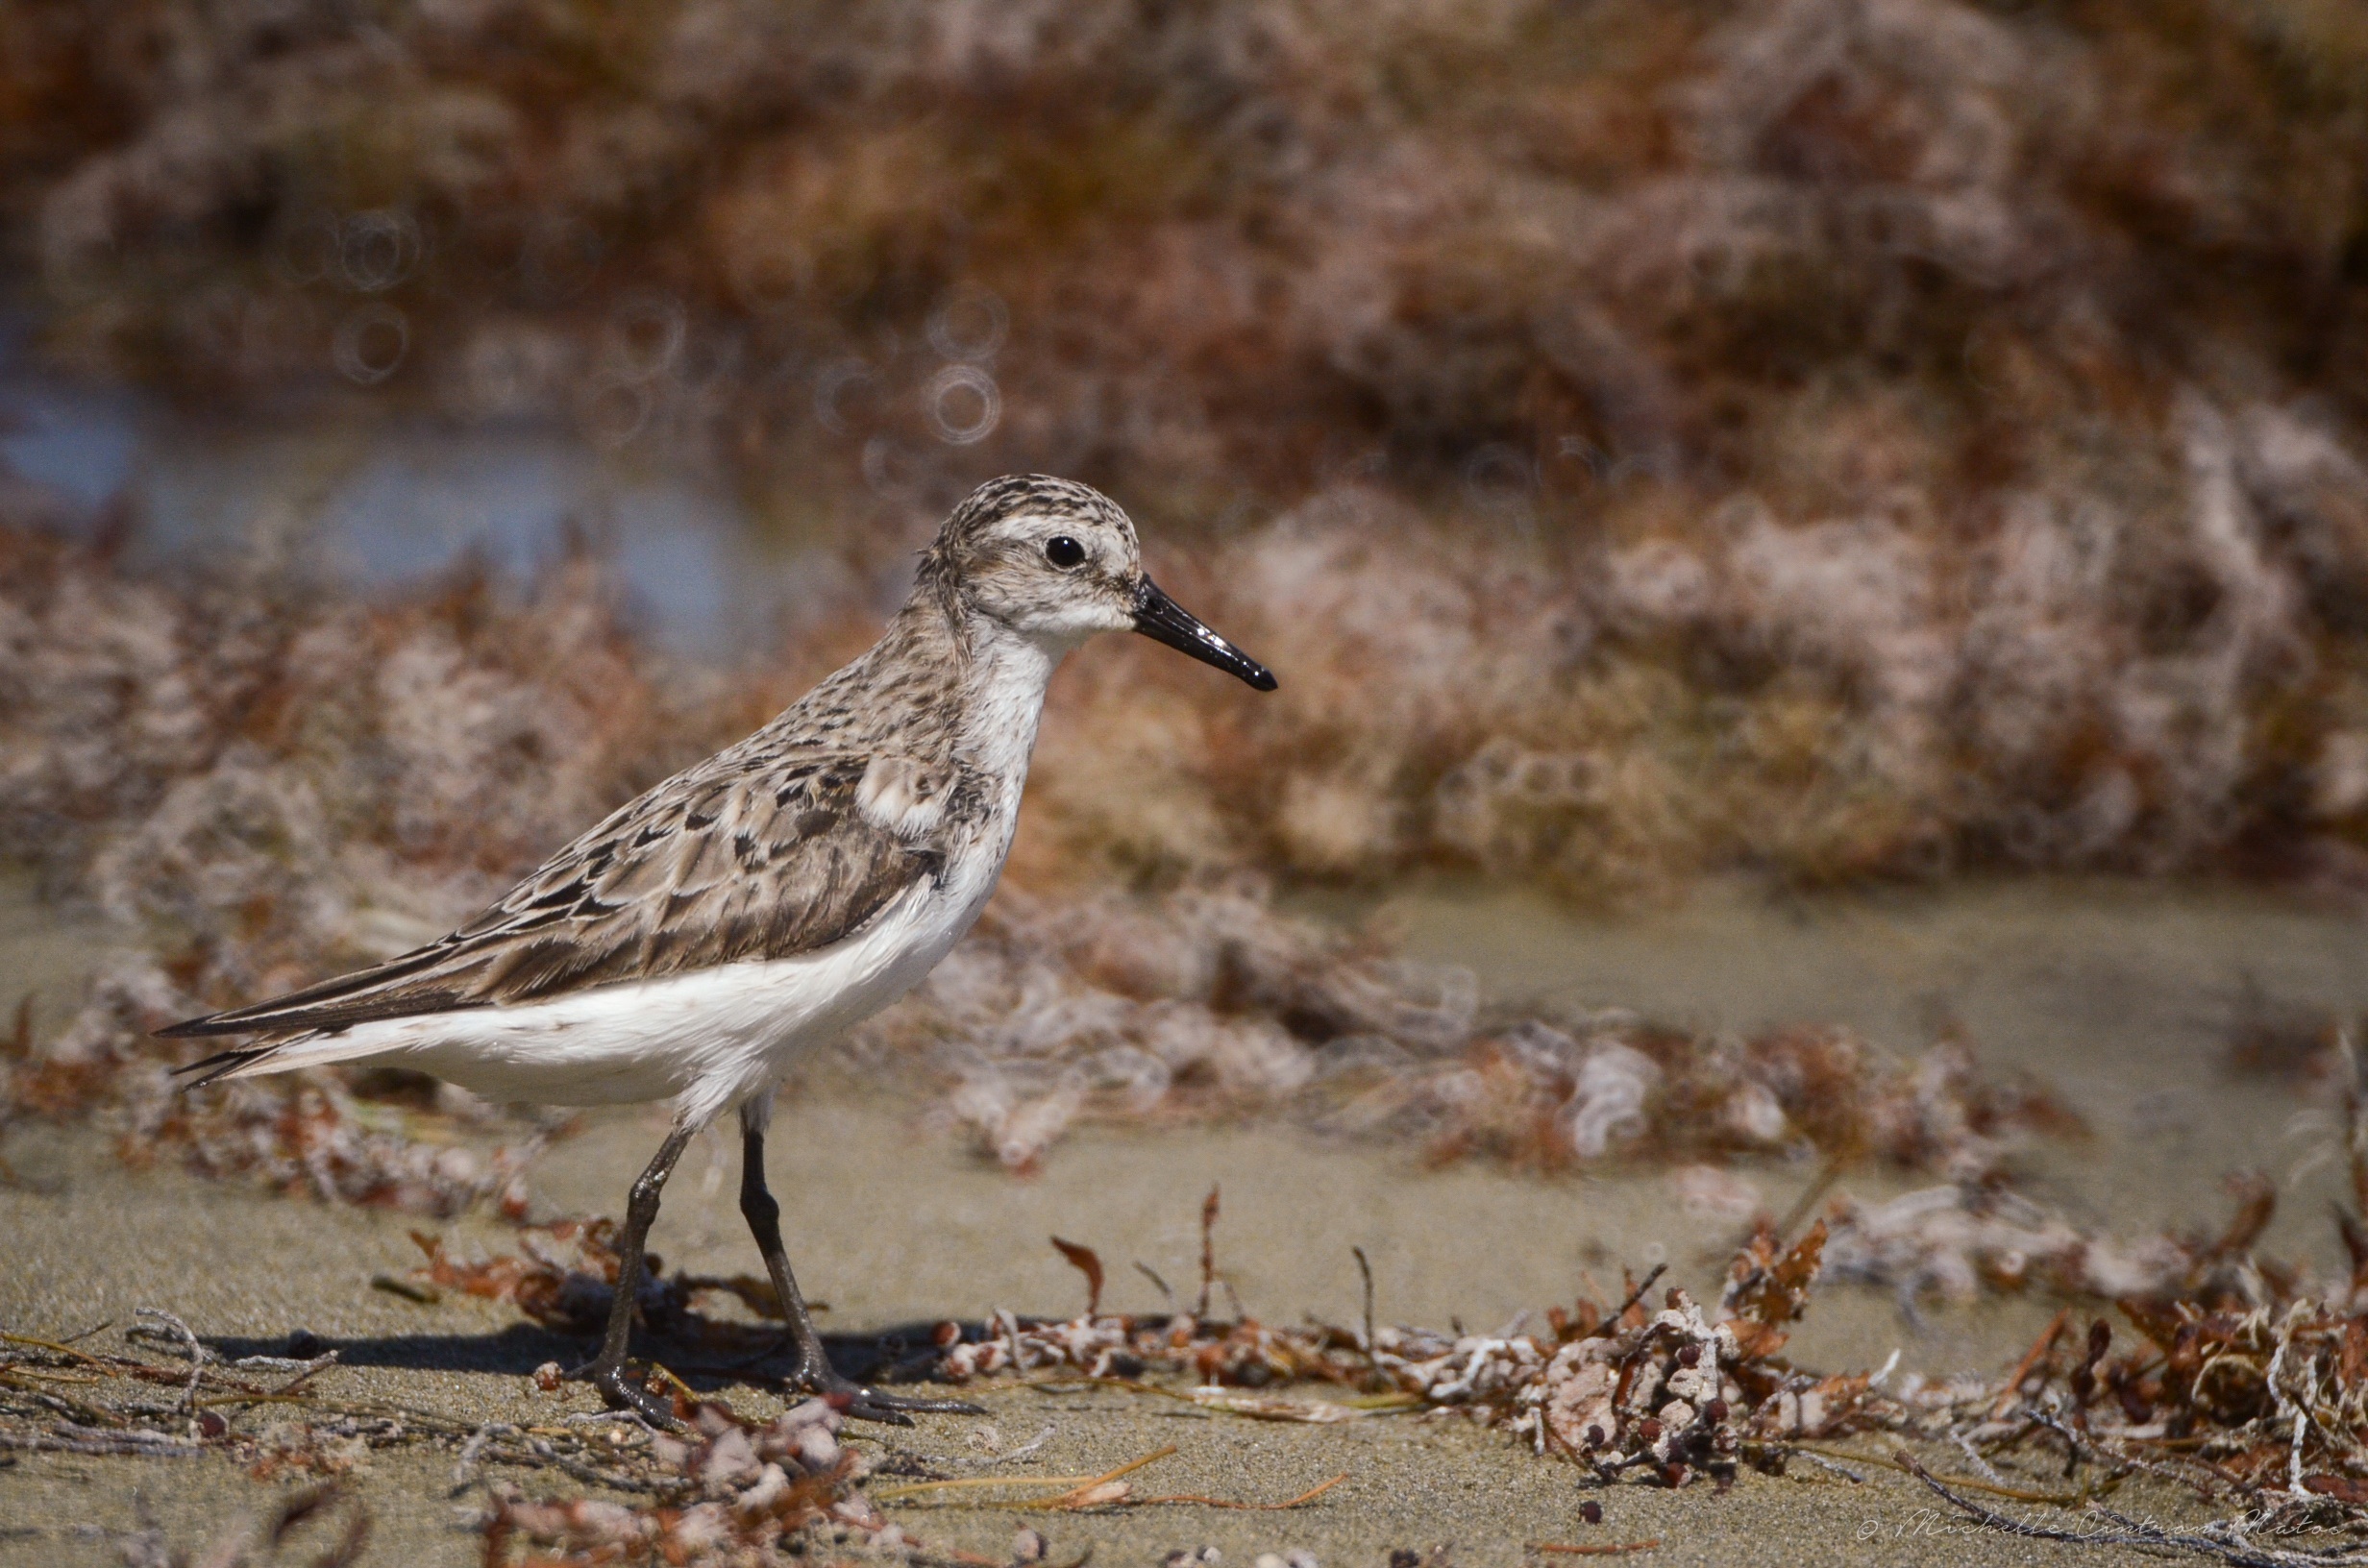
nature, bird, wildlife, beak, brown, fauna, plain, vertebrate, dull, slim, snipe, shorebird, sandpiper, lark, charadriiformes, perching bird, cinclidae, calidrid, red backed sandpiper